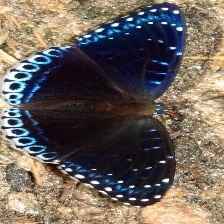
Species: POPINJAY